Ozumba

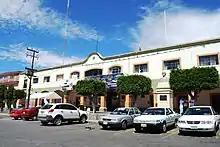
Municipal palace

As municipal seat, the town of Ozumba is the governing authority for thirteen other named communities. Together the municipality has a total population of 24,055 (2005) over 65% of which lives in the town proper. The municipality covers a territory of 48.92km2. It is bordered by Ayapango, Amecameca, Atlautla, Tepetlixpa and Juchitepec as well as to the south by the state of Morelos.